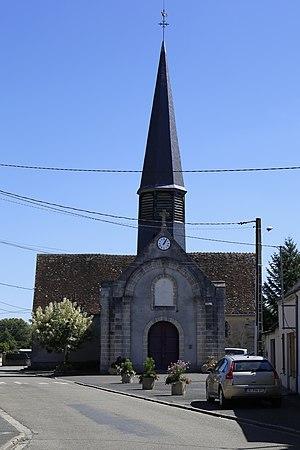
Église Saint-Martin de Maresché.
La liste des églises de la Sarthe recense de la manière la plus complète possible les églises, cathédrale et basilique situées dans le département français de la Sarthe.
Maresché est une commune française, située dans le département de la Sarthe en région Pays de la Loire, peuplée de 886 habitants.